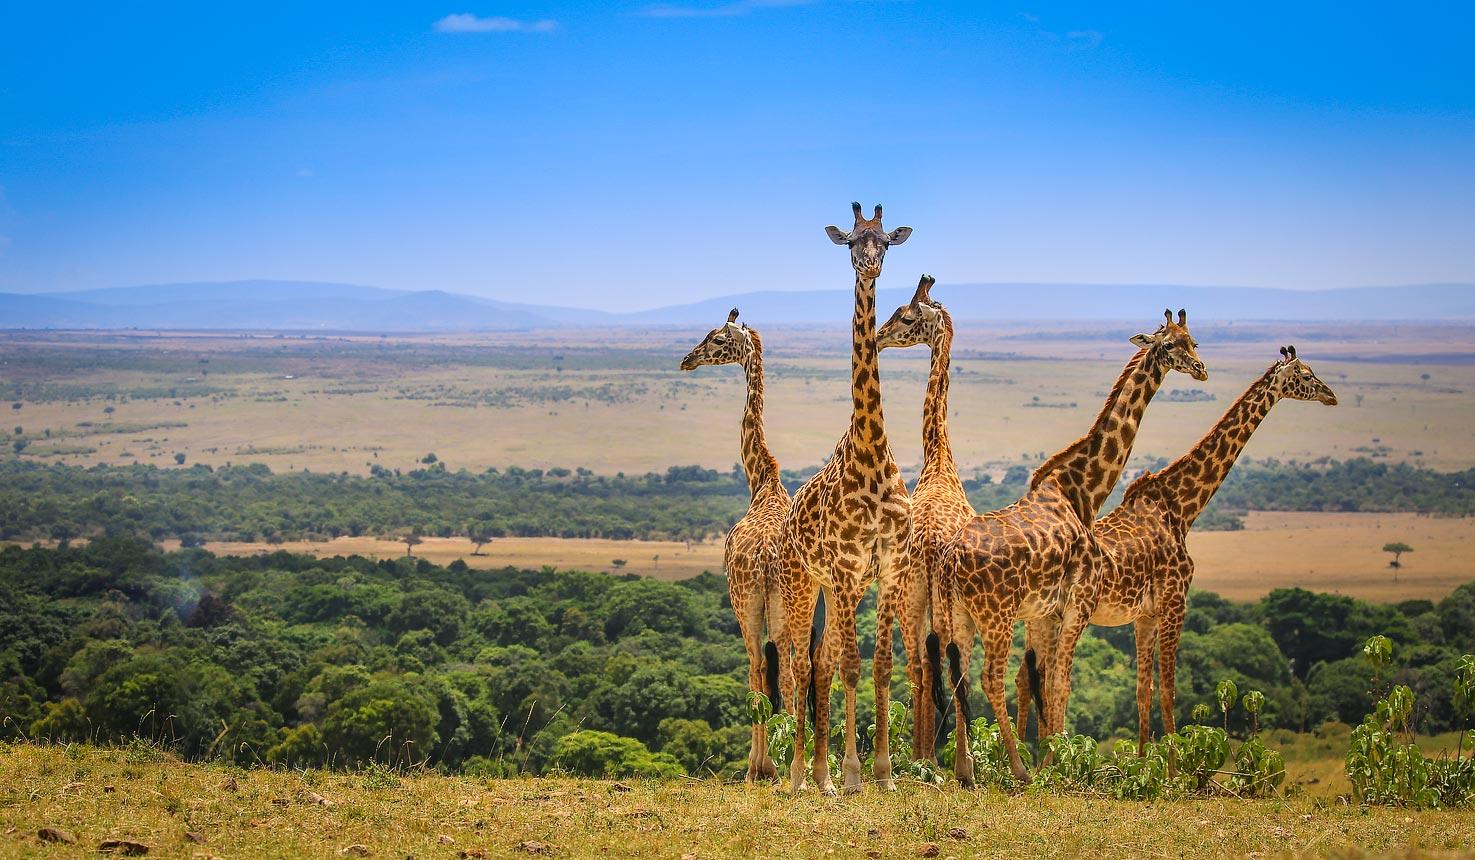
Sehemu ya ardhi, ambayo ni ya tambarare, vilevile imezungukwa na uoto wa asili ama misitu ambapo kuna wanyama wa porini wajulikanao kama twiga.